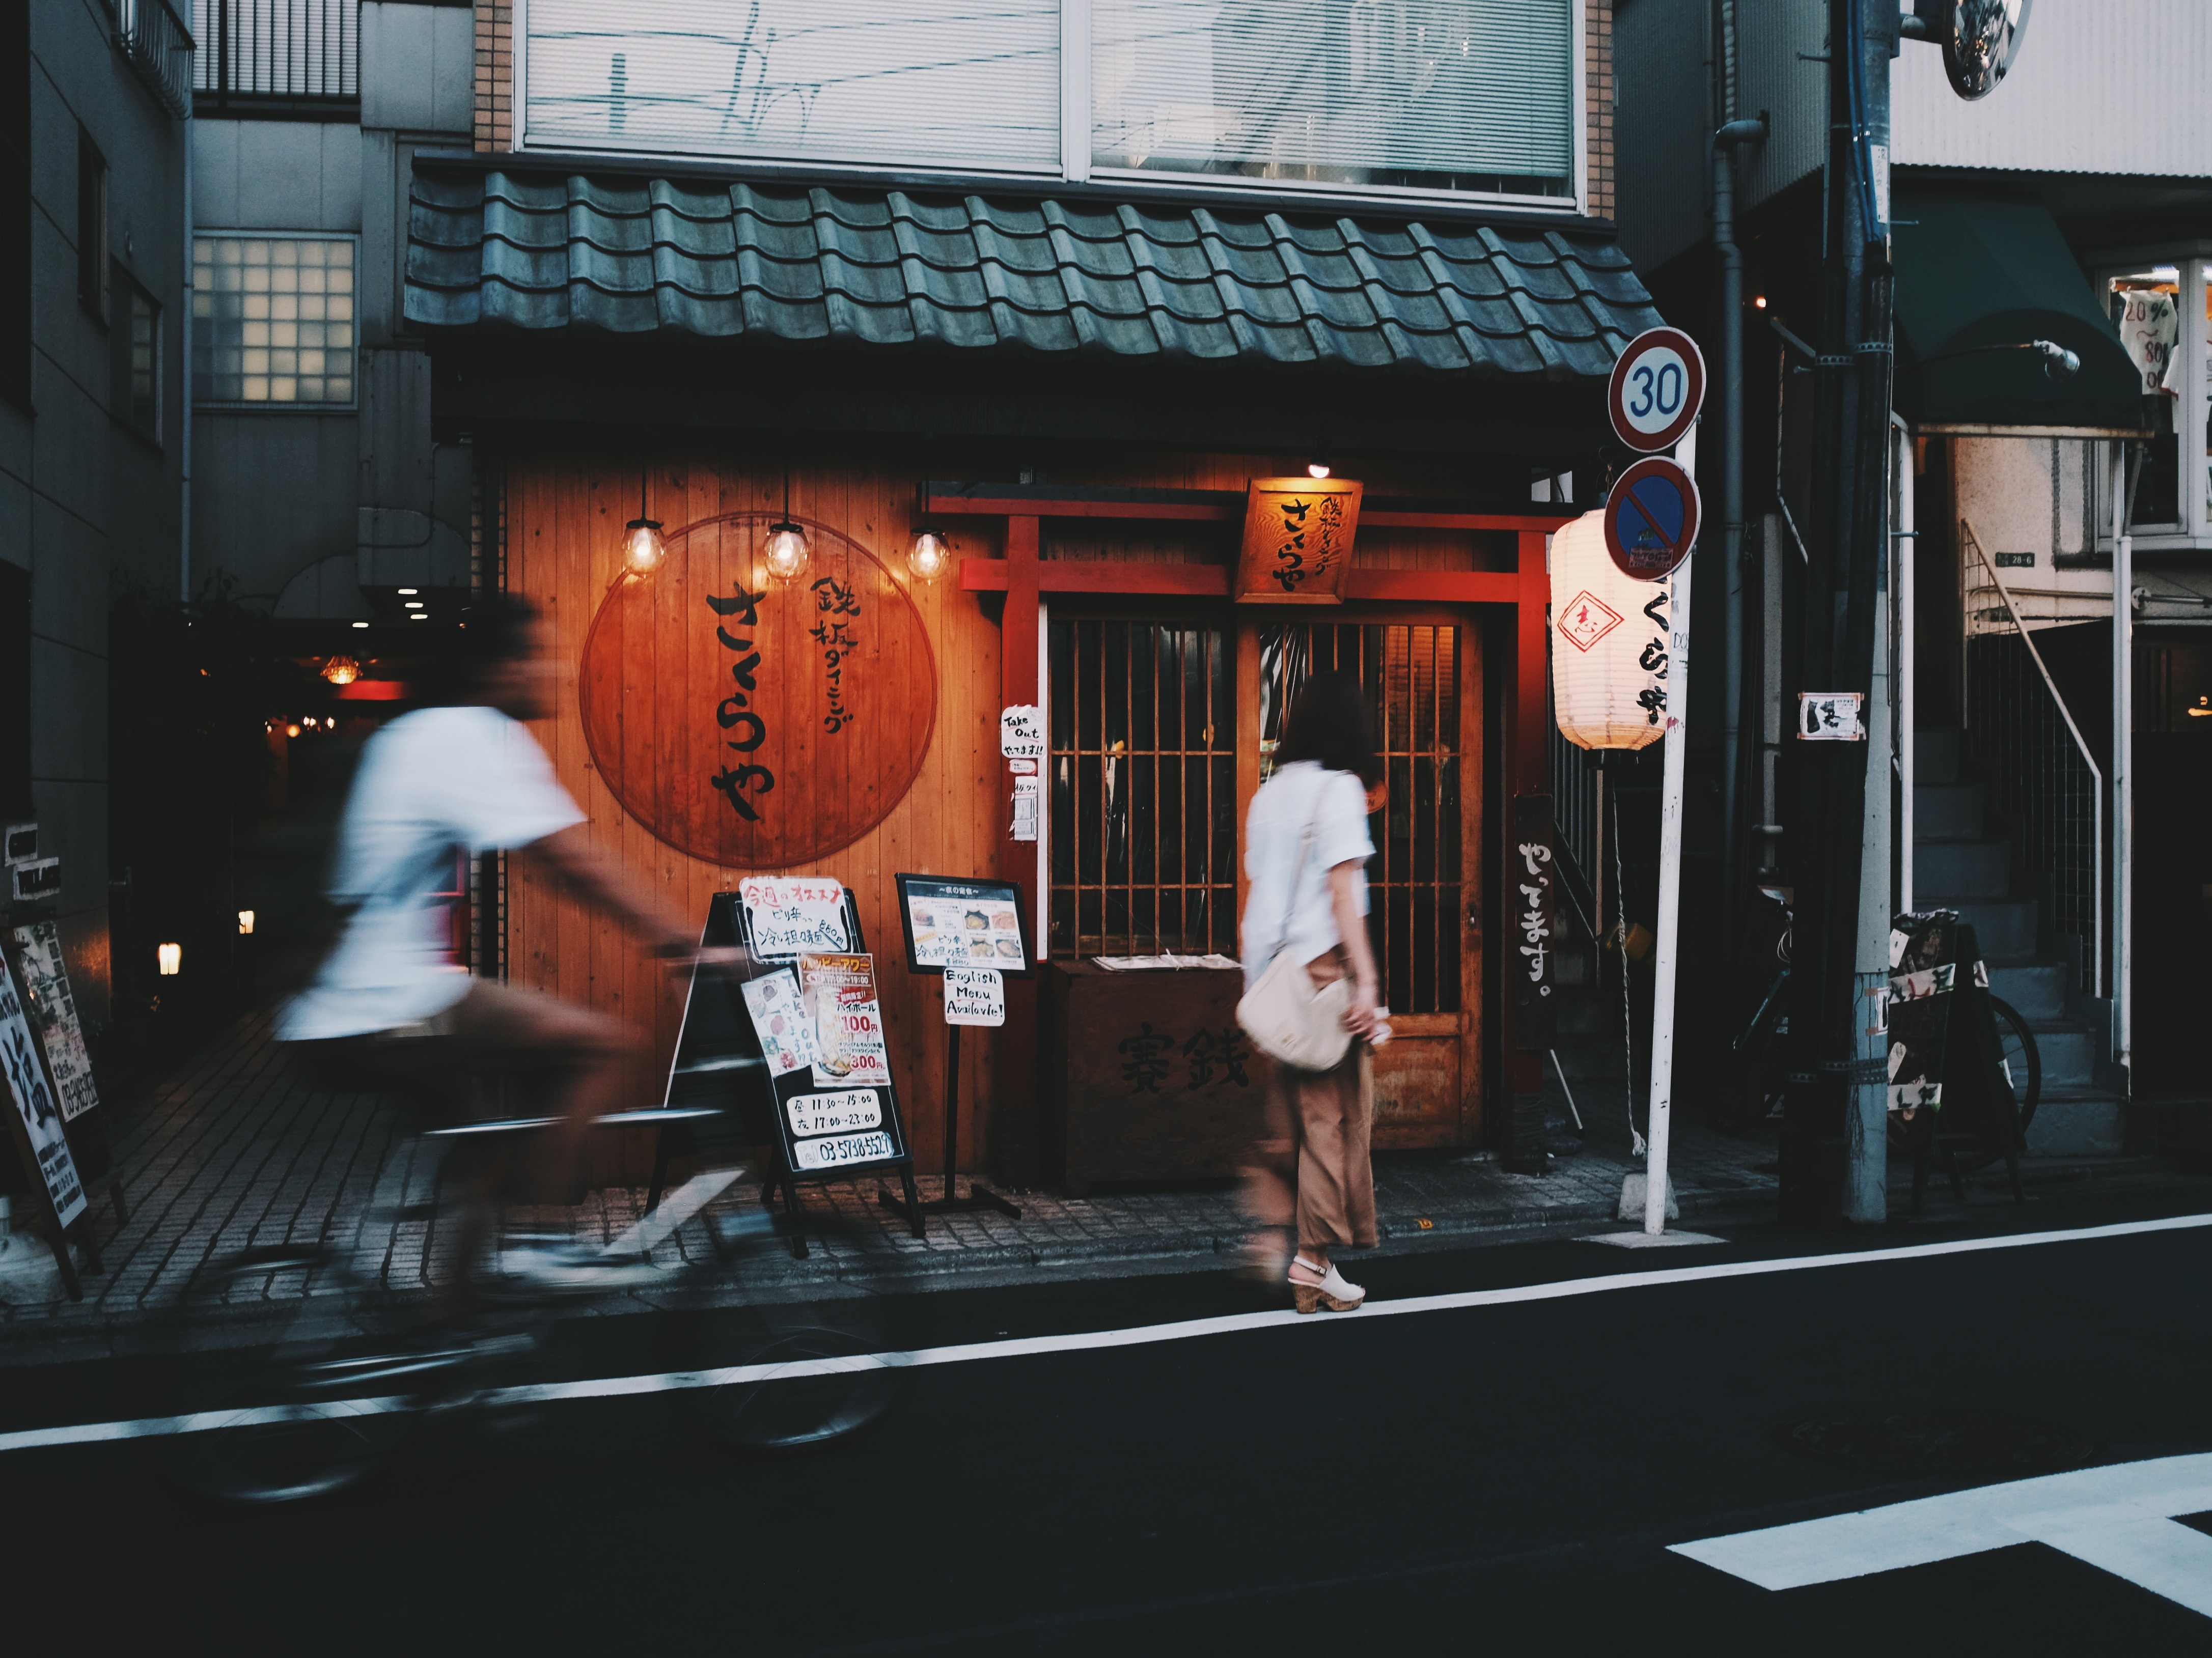
stage, sport venue